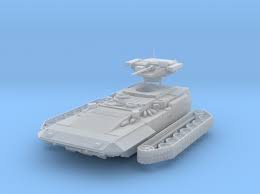
Label: BMP-T15